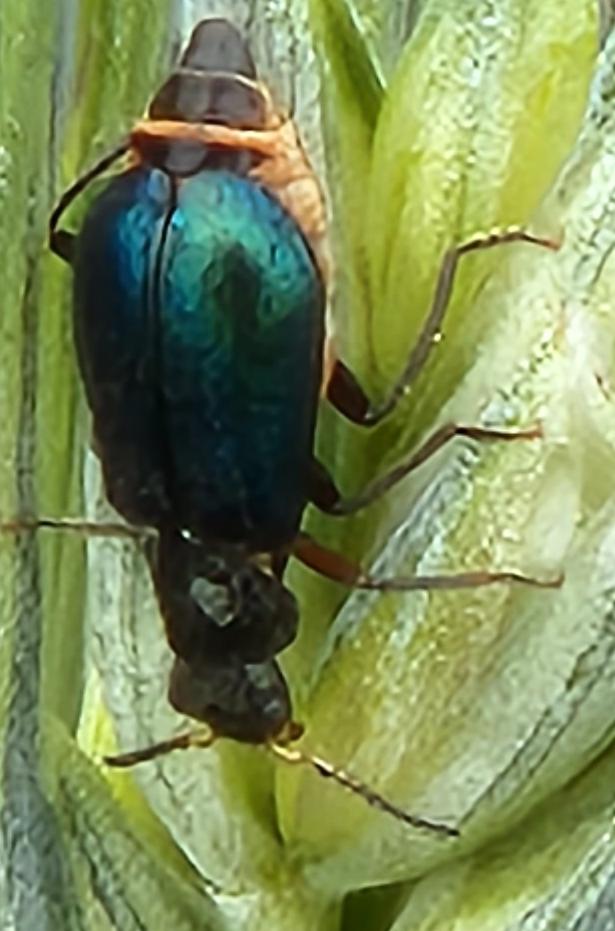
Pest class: predators